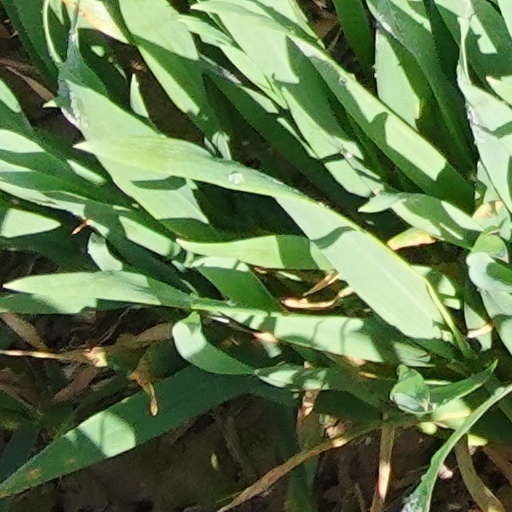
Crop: wheat